Treadmill with Vibration Isolation Stabilization

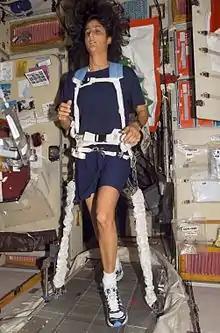
Astronaut Sunita "Suni" Williams bungeed to the TVIS treadmill aboard the International Space Station

The Treadmill with Vibration Isolation Stabilization System, commonly abbreviated as TVIS, is a treadmill for use on board the International Space Station and is designed to allow astronauts to run without vibrating delicate microgravity science experiments in adjacent labs. International Space Station treadmills, not necessarily described here, have included the original treadmill, the original TVIS, the BD-2 (БД-2), the Combined Operational Load-Bearing External Resistance Treadmill (COLBERT), and the Treadmill 2 (abbreviated as T2). Some share a name, some a design, some a function, some use different (passive) vibration-suppression systems, some it is unclear how they differ.